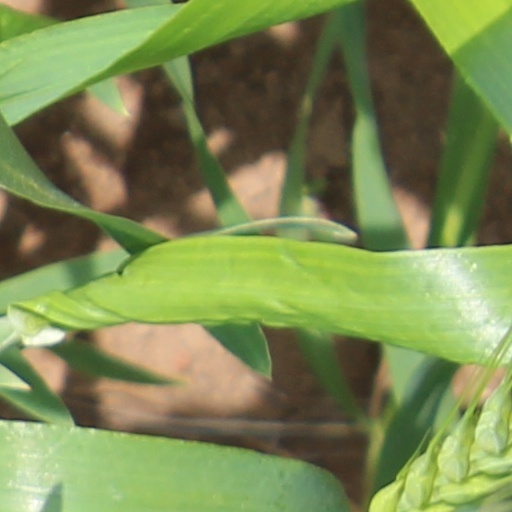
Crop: wheat